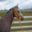
Label: horse